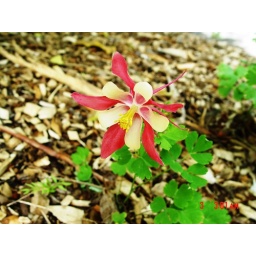
Found in the forest when walking